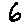
Label: 6